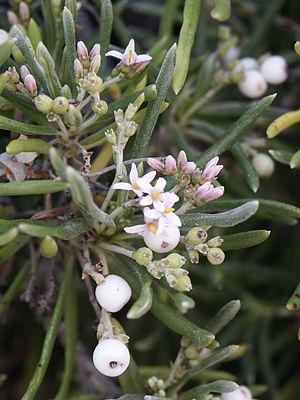
Strumpfia est un genre de plantes de la famille des Rubiaceae. C'est un genre monospécifique dont la seule espèce connue est Strumpfia maritima, qui est endémique des Antilles. C'est un buisson sempervirent que l'on trouve dans des habitats côtiers et qui excède rarement 1 m de haut.
Le cyclure des Îles Turques-et-Caïques, ou iguane terrestre des Îles Turques-et-Caïques, est une espèce de sauriens de la famille des Iguanidae, qui est endémique des îles Turks-et-Caïcos dans les Antilles. Cet iguane de couleur vert à gris brunâtre est l'un des plus petits représentants du genre Cyclura avec une longueur de 770 mm à maturité. Il présente une crête dorsale formée de longues épines. C'est un animal essentiellement herbivore qui se nourrit de feuilles, de fleurs et de fruits, qu'il cueille au sol ou en montant dans les arbres.